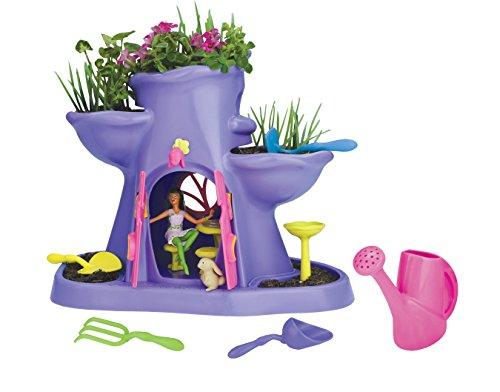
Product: My Fairy Garden - Tree Hollow
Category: Toys & Games | Sports & Outdoor Play | Gardening Tools
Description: Grow your own magical garden playset.
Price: $5.97
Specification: ProductDimensions:10x10x3inches|ItemWeight:1pounds|ShippingWeight:1.2pounds|DomesticShipping:ItemcanbeshippedwithinU.S.|InternationalShipping:Thisitemisnoteligibleforinternationalshipping.LearnMore|ASIN:B01FSV2YZ4|Itemmodelnumber:3652|Manufacturerrecommendedage:4-10years